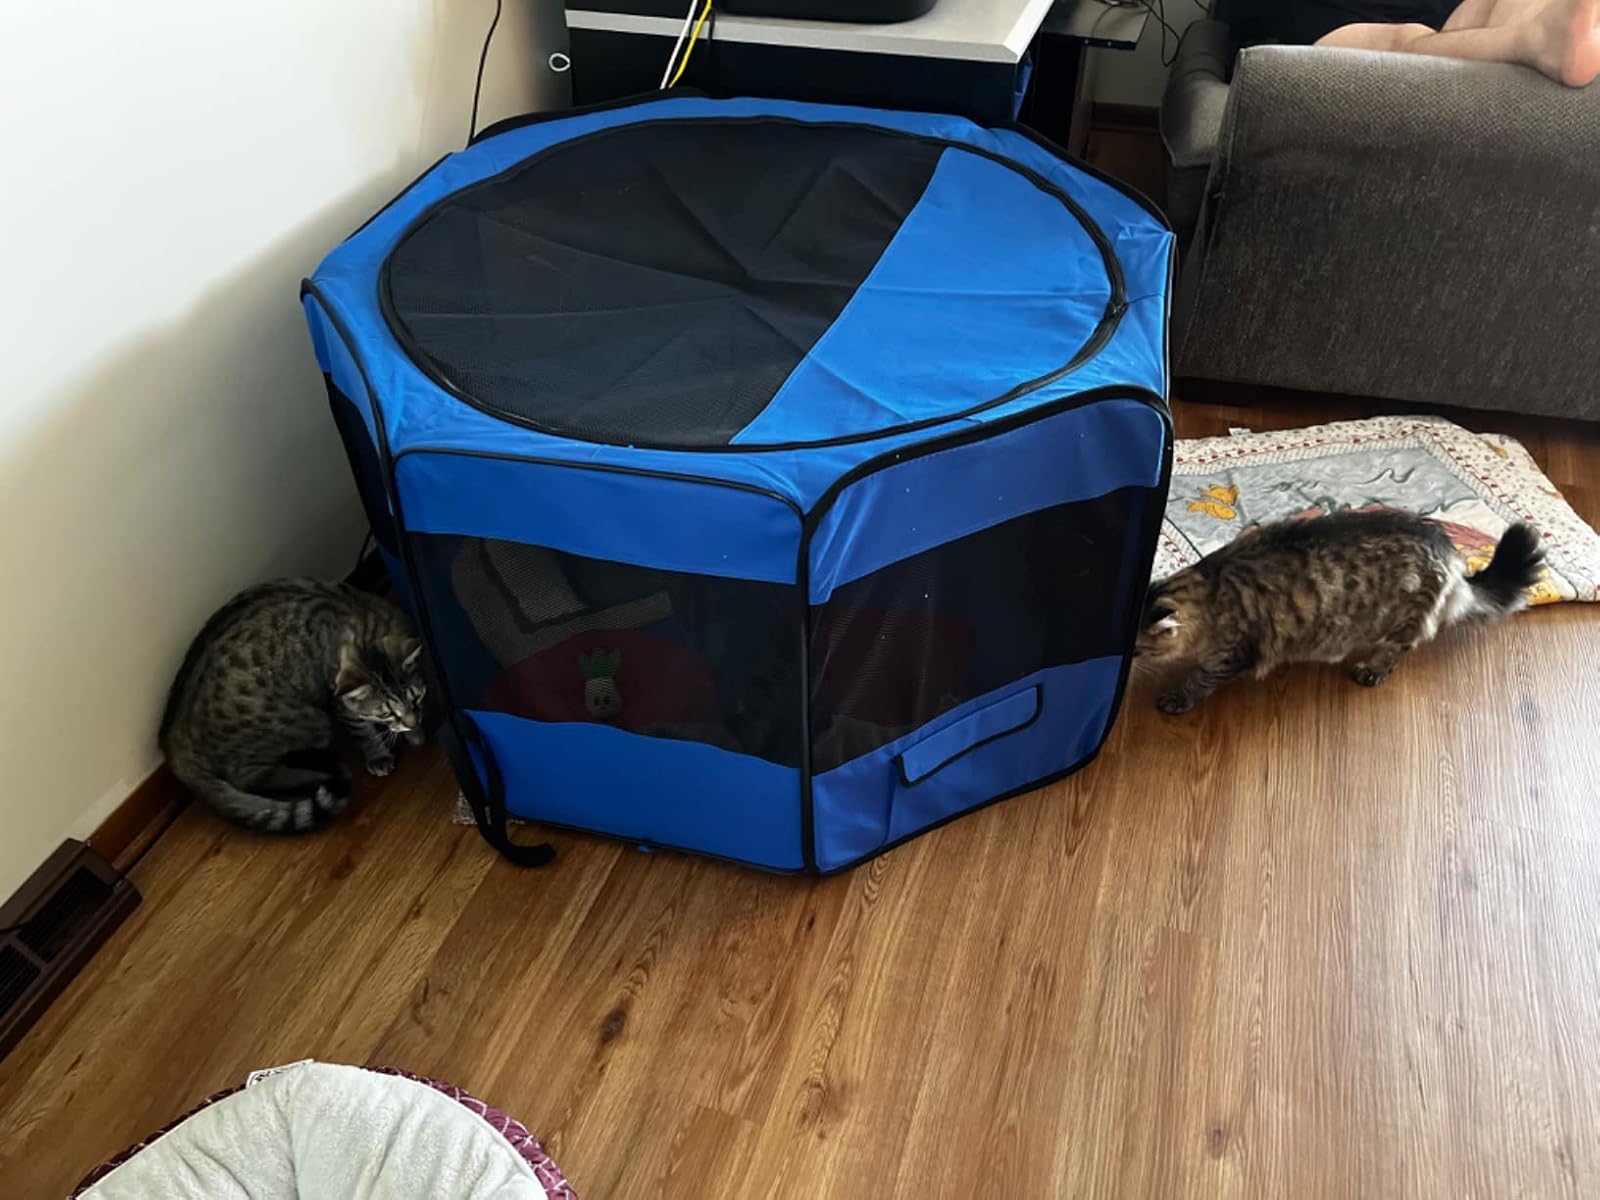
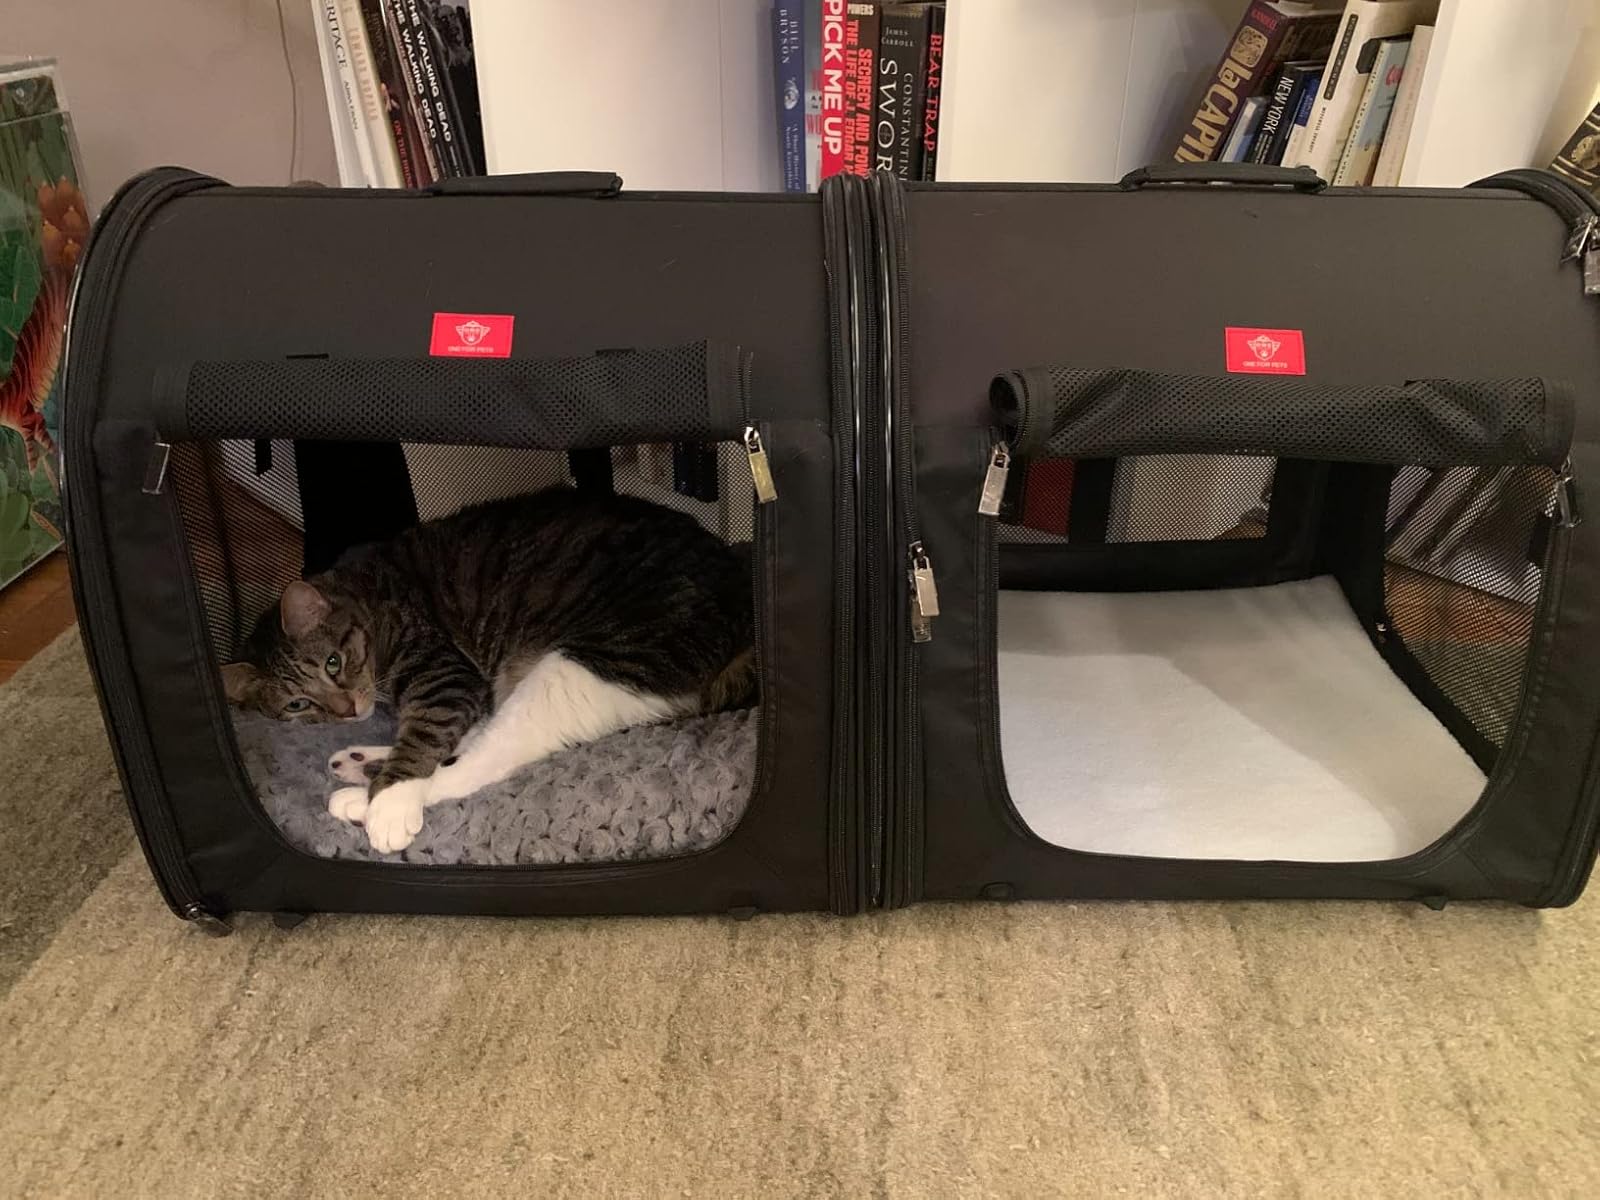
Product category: items_kennel
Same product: no